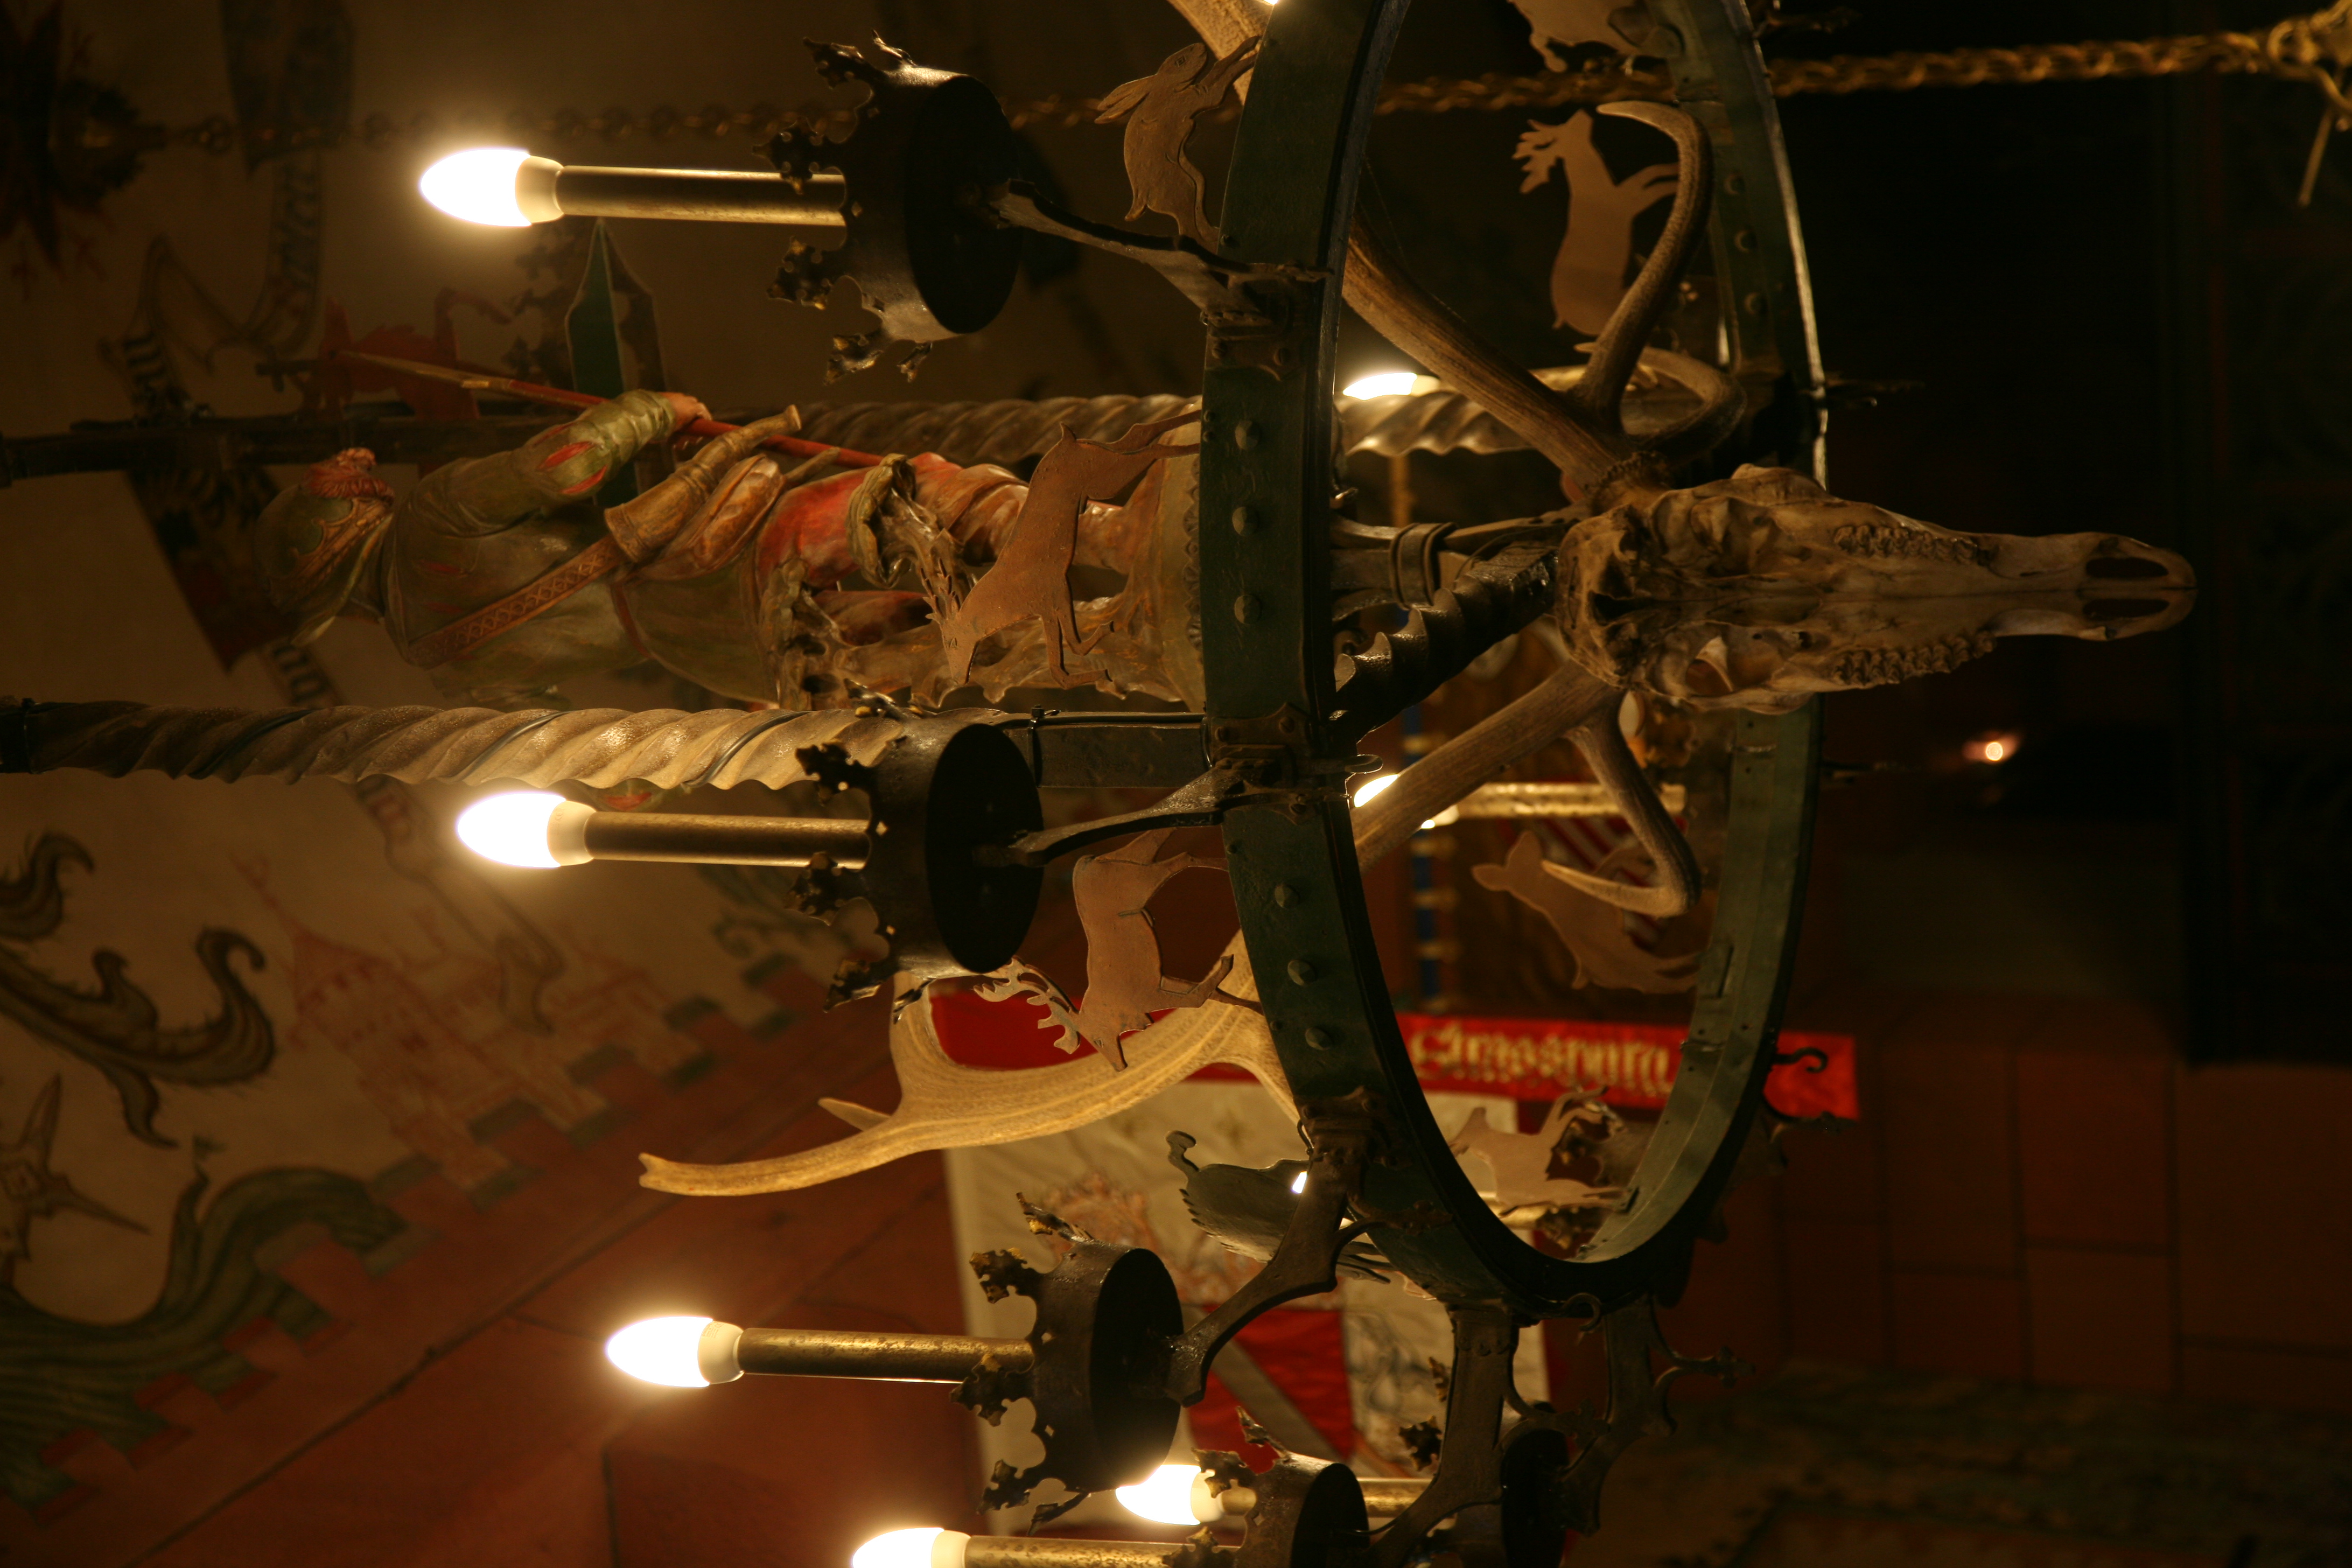
light, night, chateau, castle, darkness, christmas, lighting, light fixture, montagne, chandelier, alsace, vosges, koenigsbourg, orschwiller, ch teaufort